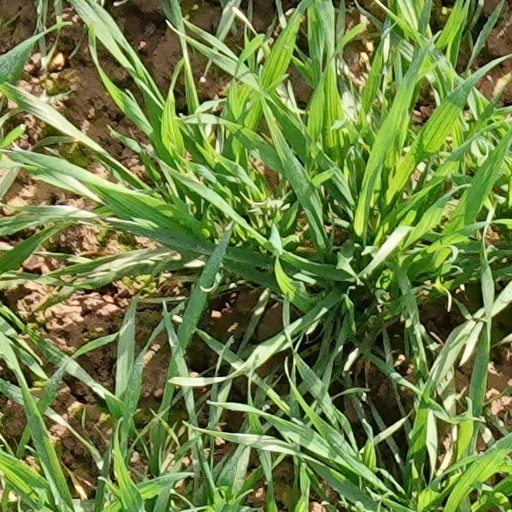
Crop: wheat